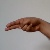
The image shows a hand gesture representing the letter 'H' in Indian Sign Language.